Tony Fitzpatrick (engineer)

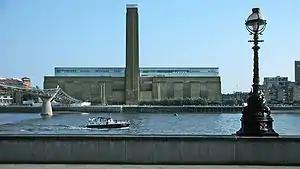
Millennium Bridge with the Tate Modern in the background, both by Tony Fitzpatrick

Born on 9 June 1951, in London, he graduated from Leeds University in 1972 with a first class degree in civil engineering, having won the Holst Prize. He worked for Arup in the UK and in Iran, before joining the design team for the new British Library at St Pancras Station in 1978.